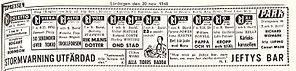
Ri-Teatrarna est une ancienne chaîne de salles de cinéma suédoise, et a été l'un des plus importants exploitant de salles durant l'âge d'or de la fréquentation des salles de cinéma en Suède, des années 1930 aux années 1950. La plupart des salles de Ri-Teatrarna commençait par le préfixe « Ri », comme le Rio, le Rita, ou la Riviera.